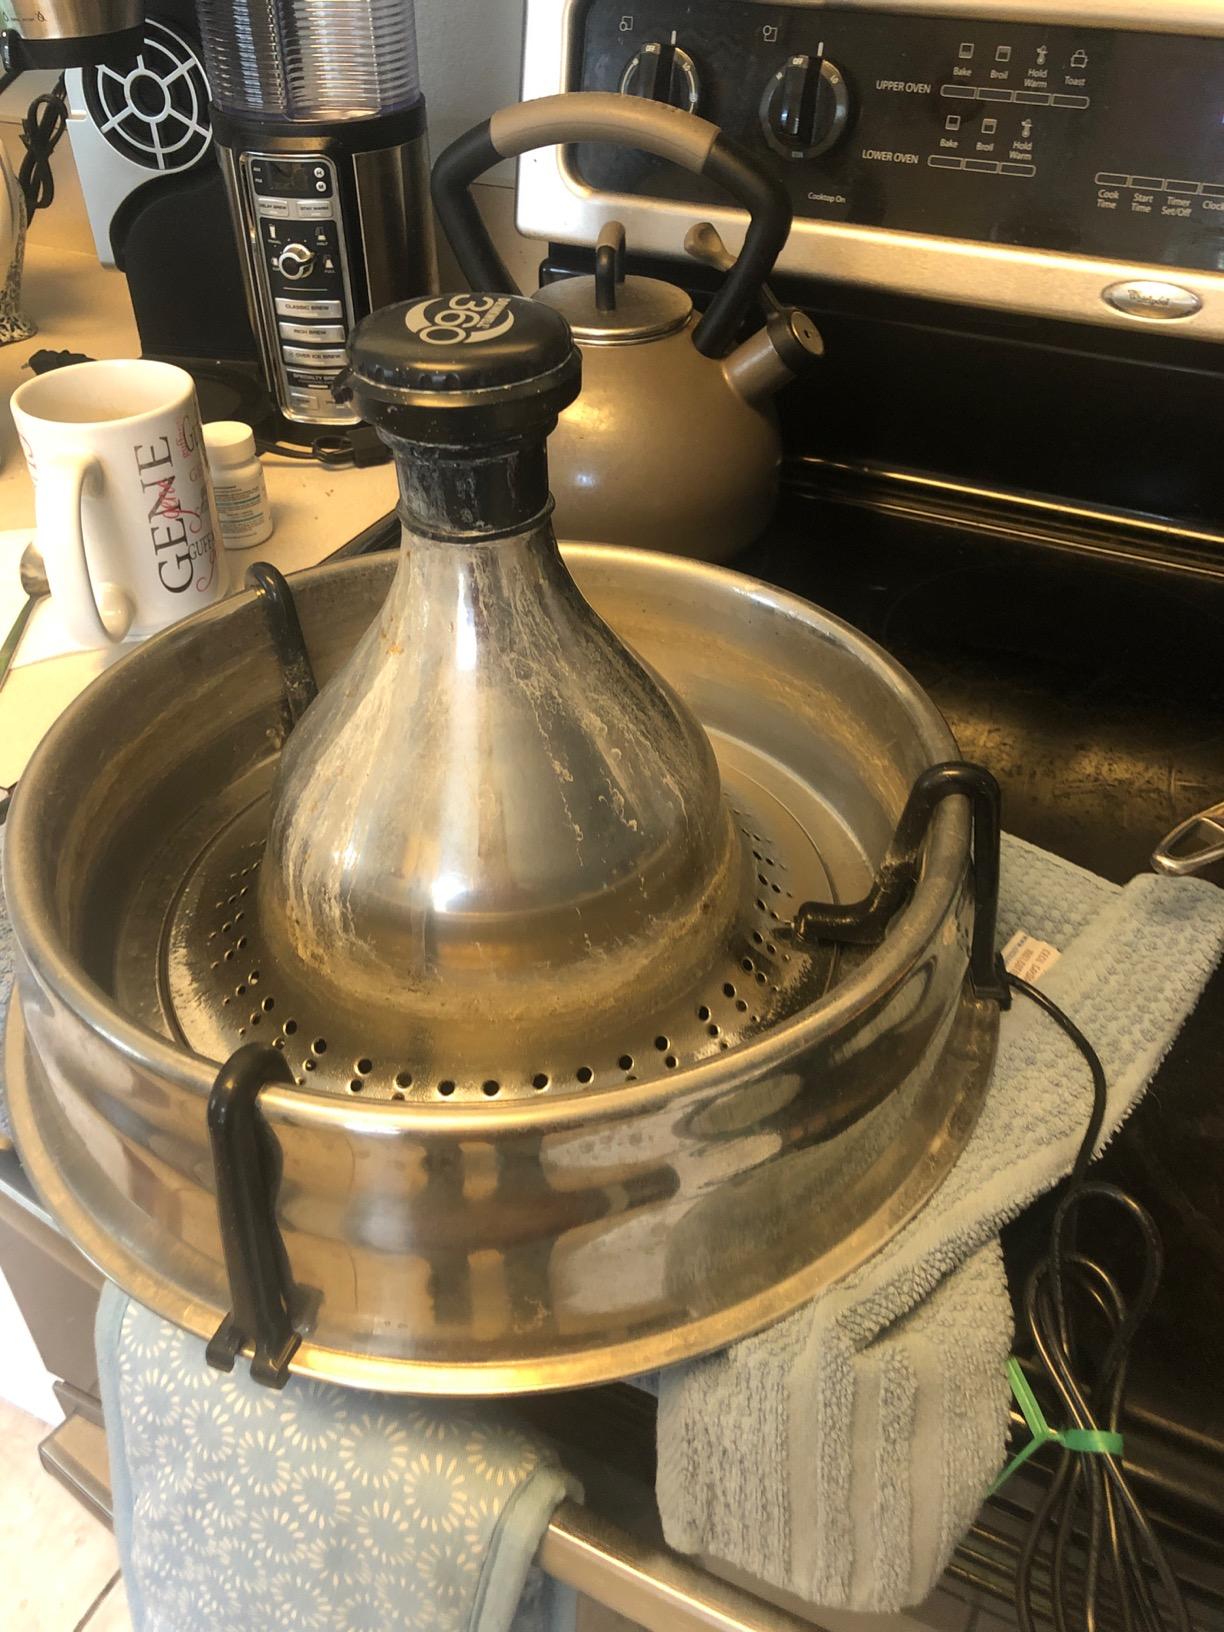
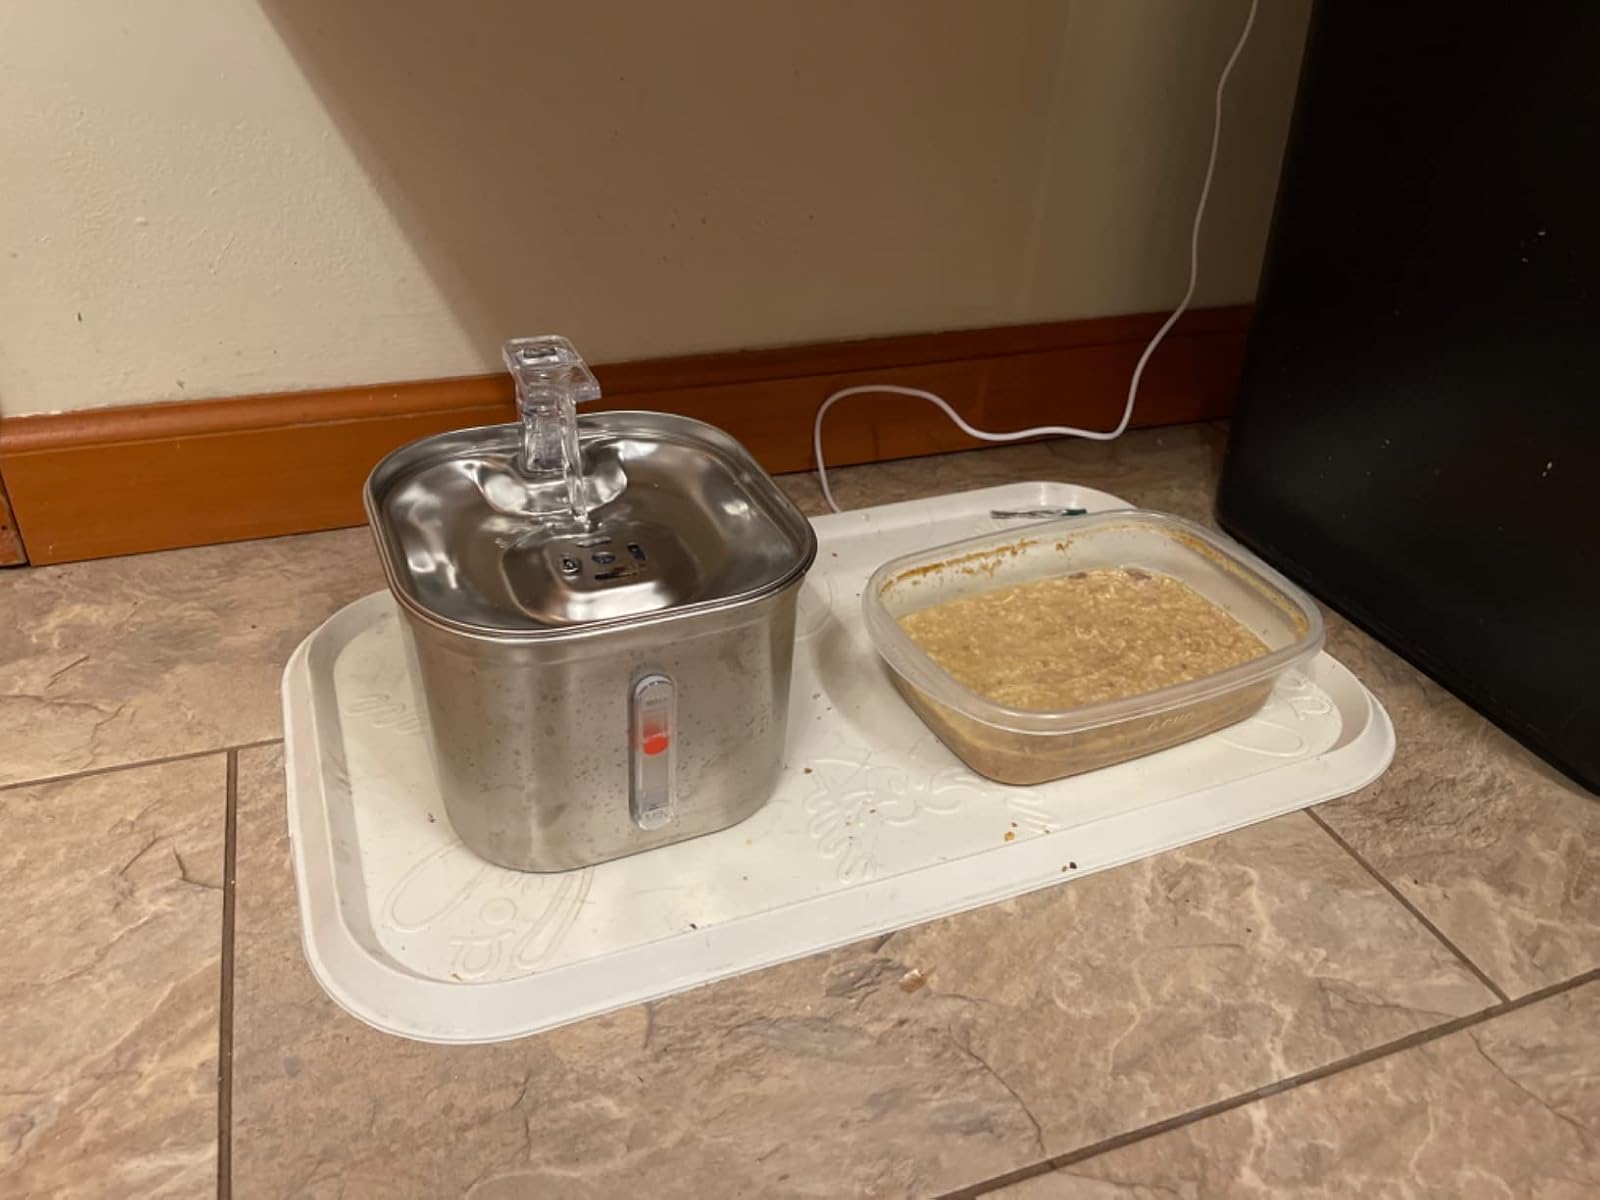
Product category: items_bowl
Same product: no